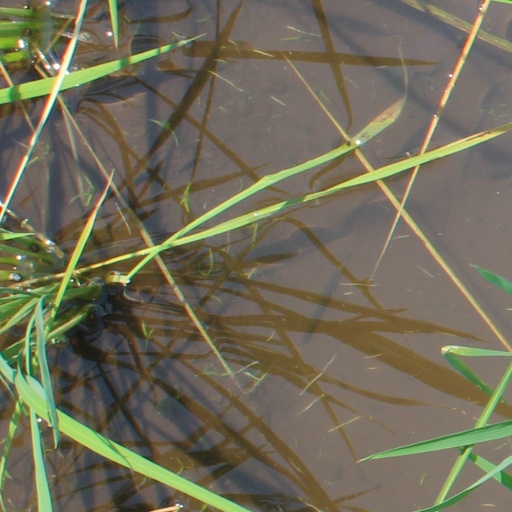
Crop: rice